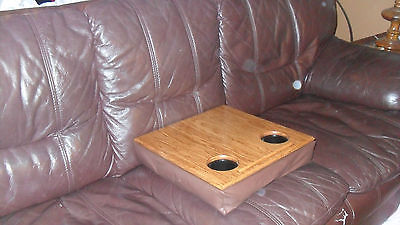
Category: sofa